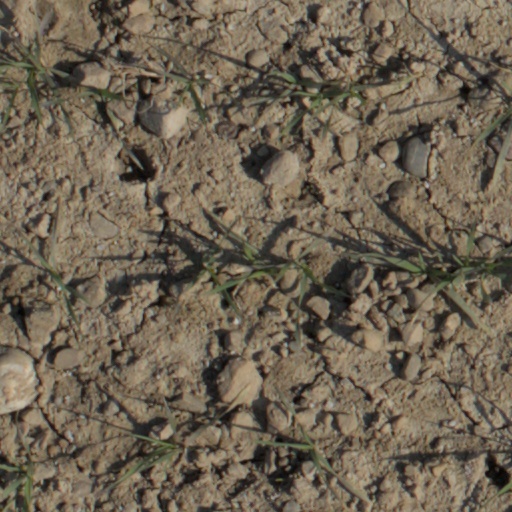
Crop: wheat